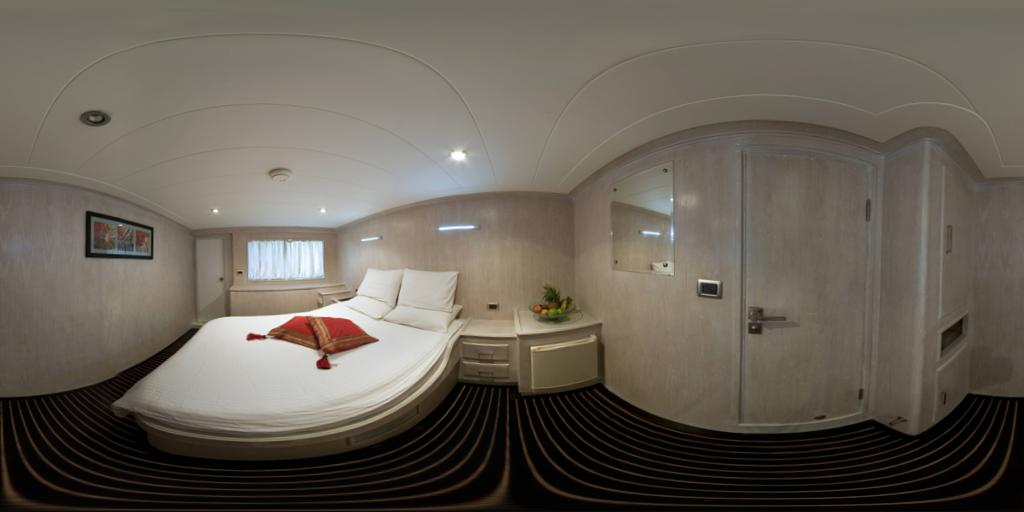
Referred object: the red folded blanket on the bed

Referred object: turn slightly left to face the bed

Referred object: the nightstand to the left of the door